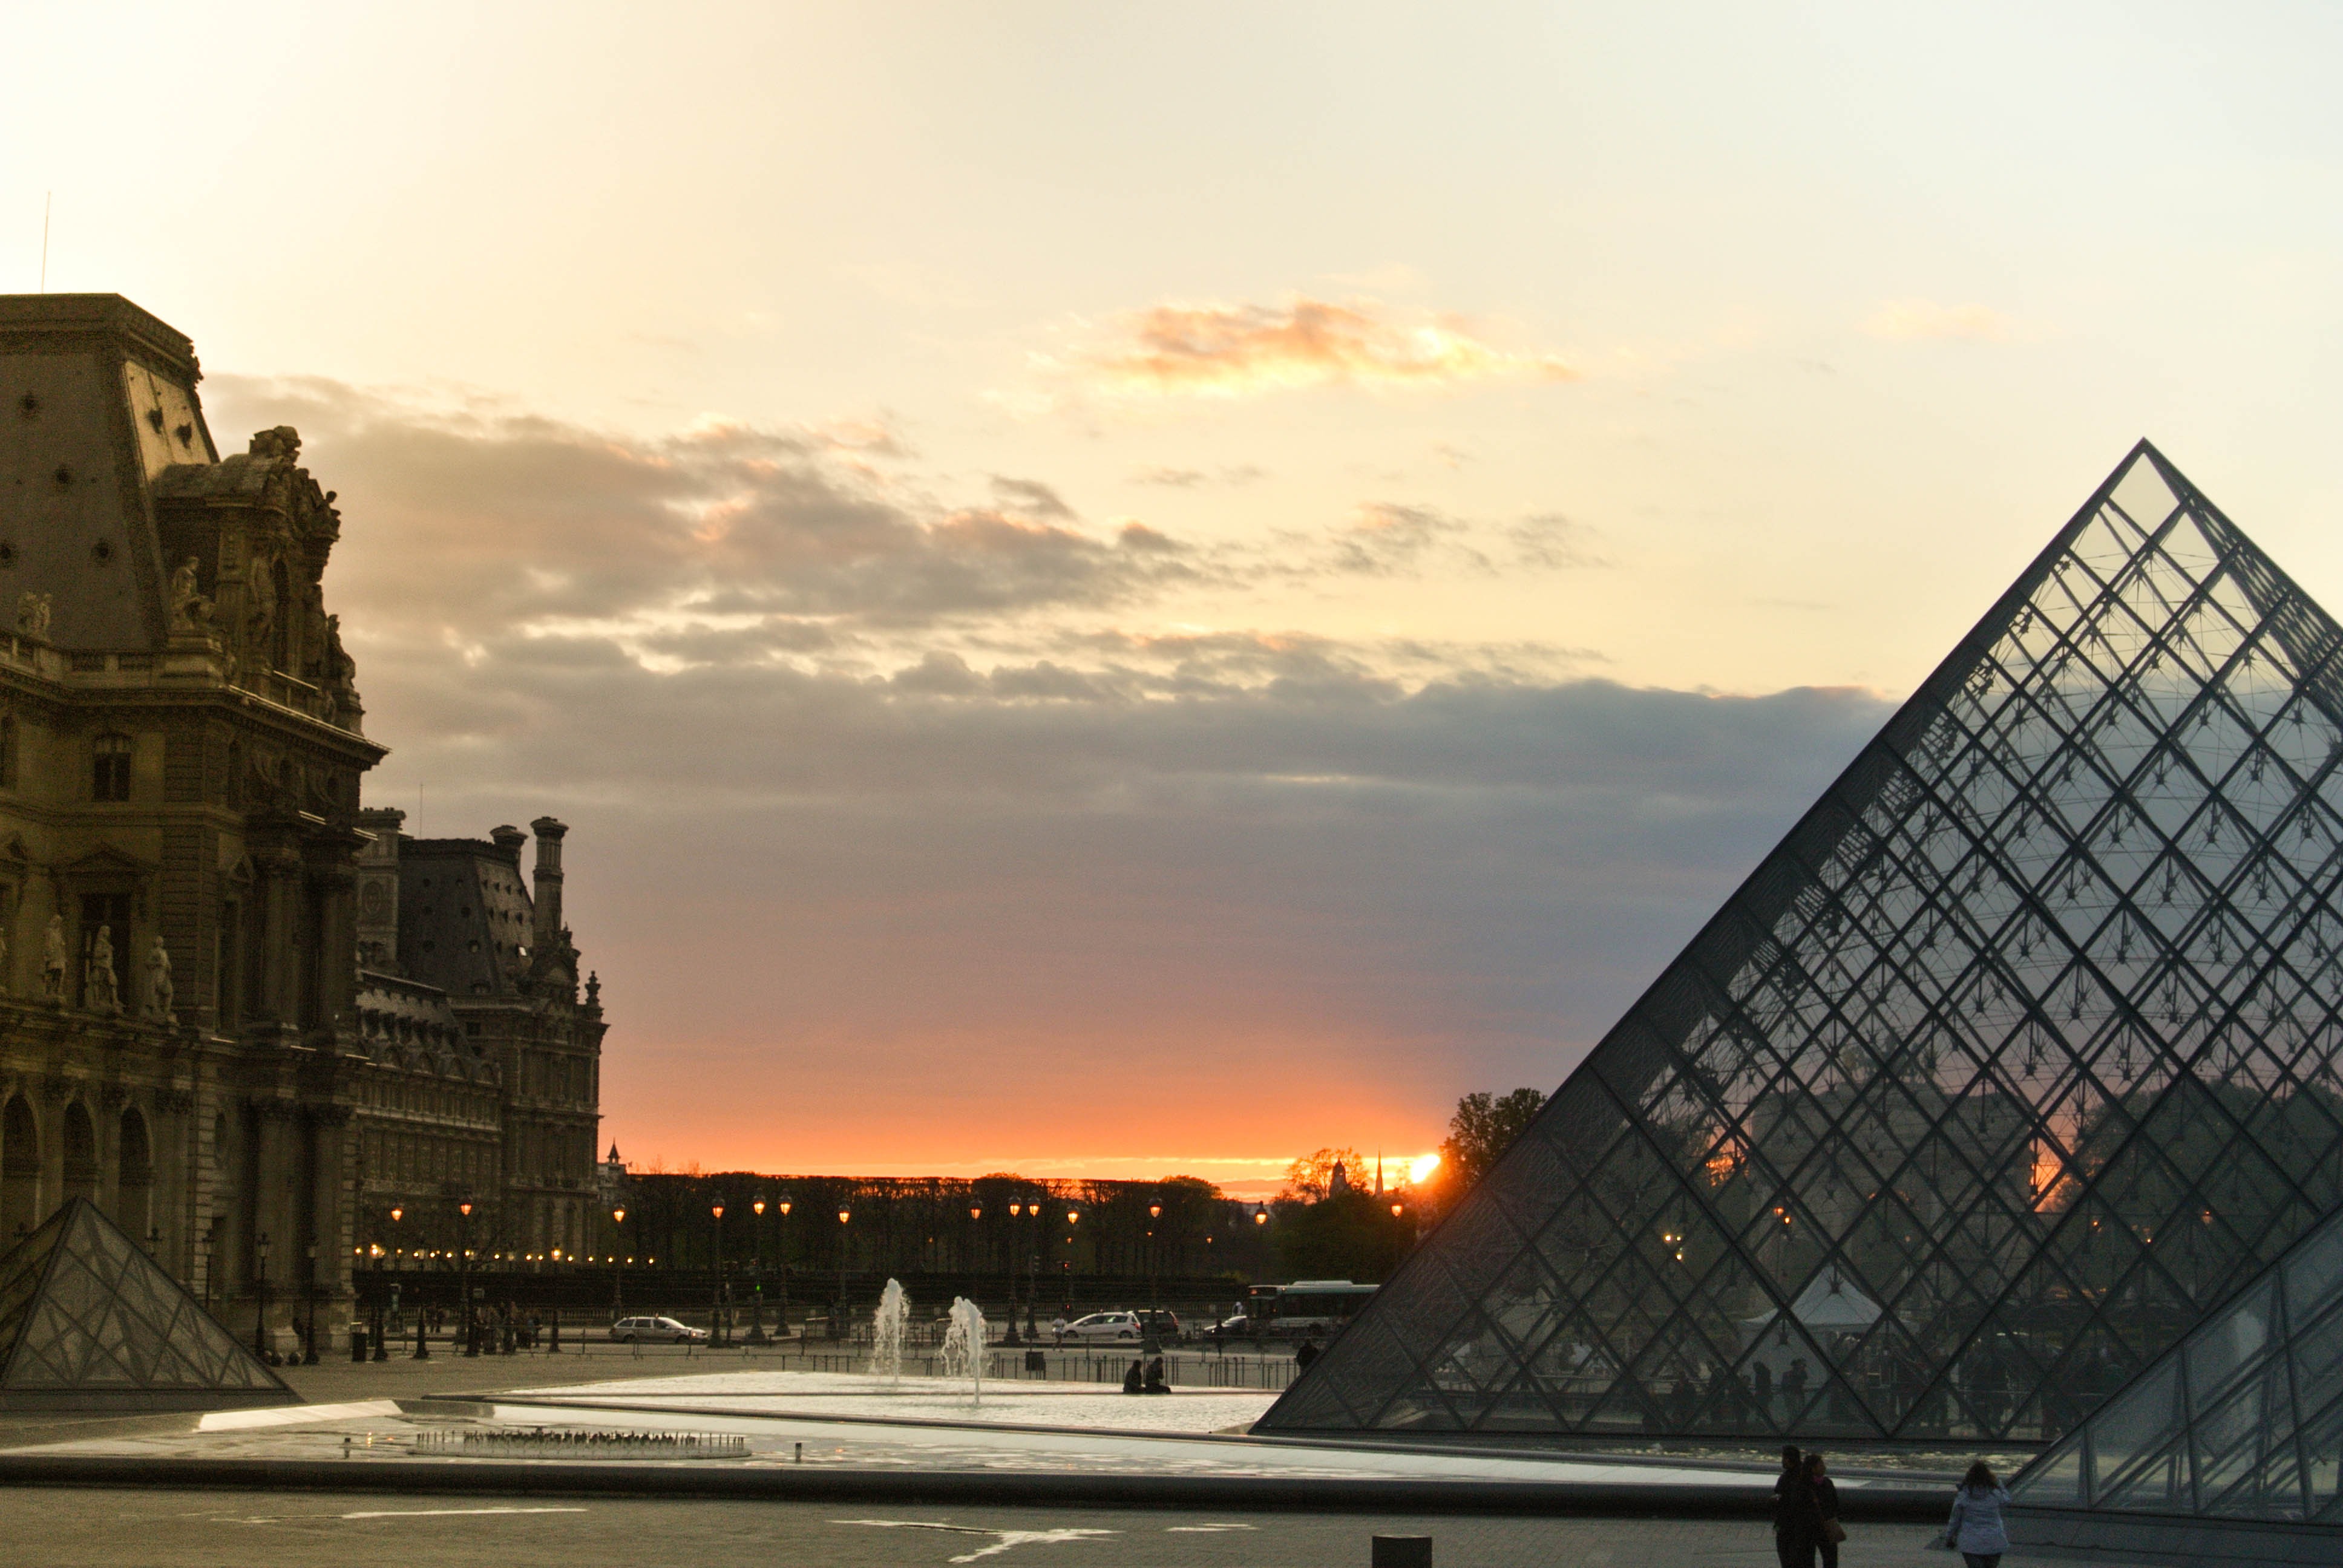
horizon, cloud, architecture, sky, sunrise, sunset, skyline, sunlight, morning, dawn, city, paris, skyscraper, cityscape, downtown, dusk, evening, reflection, louvre, pyramid, landmark, tourism, urban area, human settlement